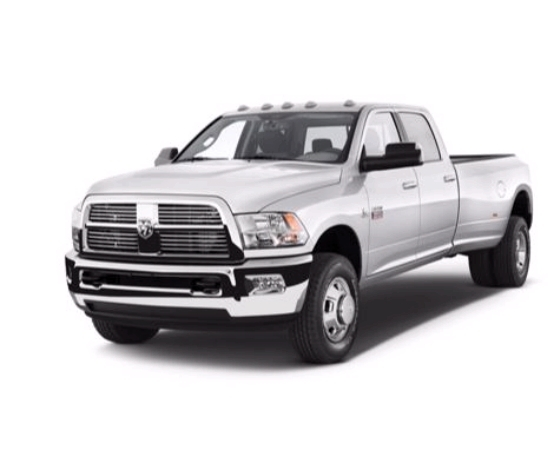
Car model: 2009 Dodge Ram Pickup 3500 Quad Cab